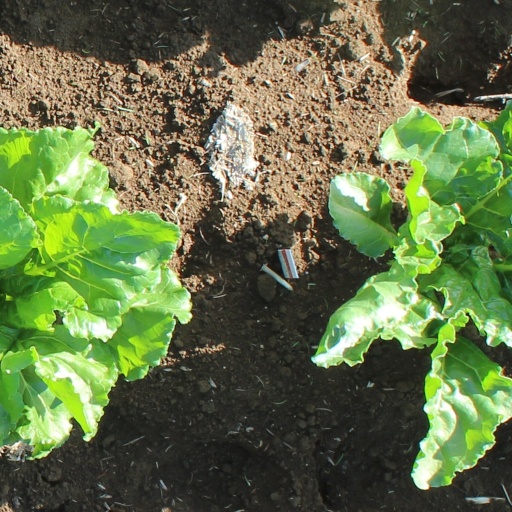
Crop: sugar beet